Giuseppe Corradi

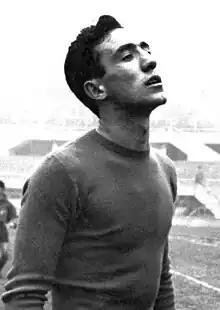
Corradi between 1951 and 1953

Giuseppe Corradi (7 July 1932 – 21 July 2002) was an Italian professional football player and coach who played as a defender.